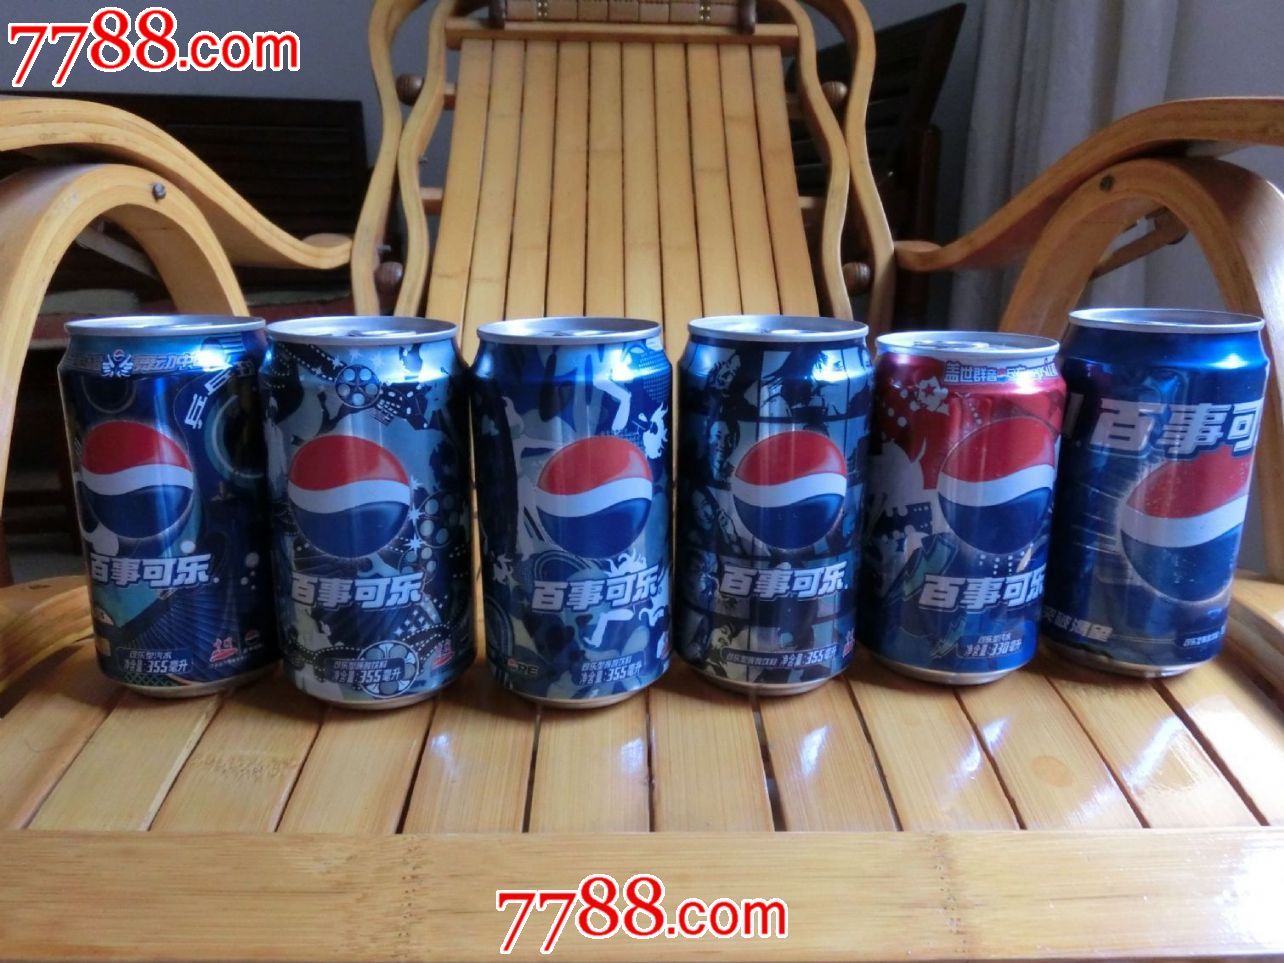
Label: metal